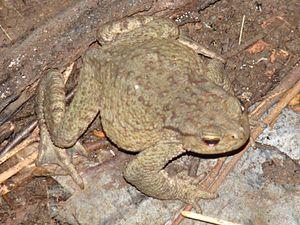
Bufo verrucosissimus, ou Crapaud du Caucase, est une espèce d'amphibiens de la famille des Bufonidae.